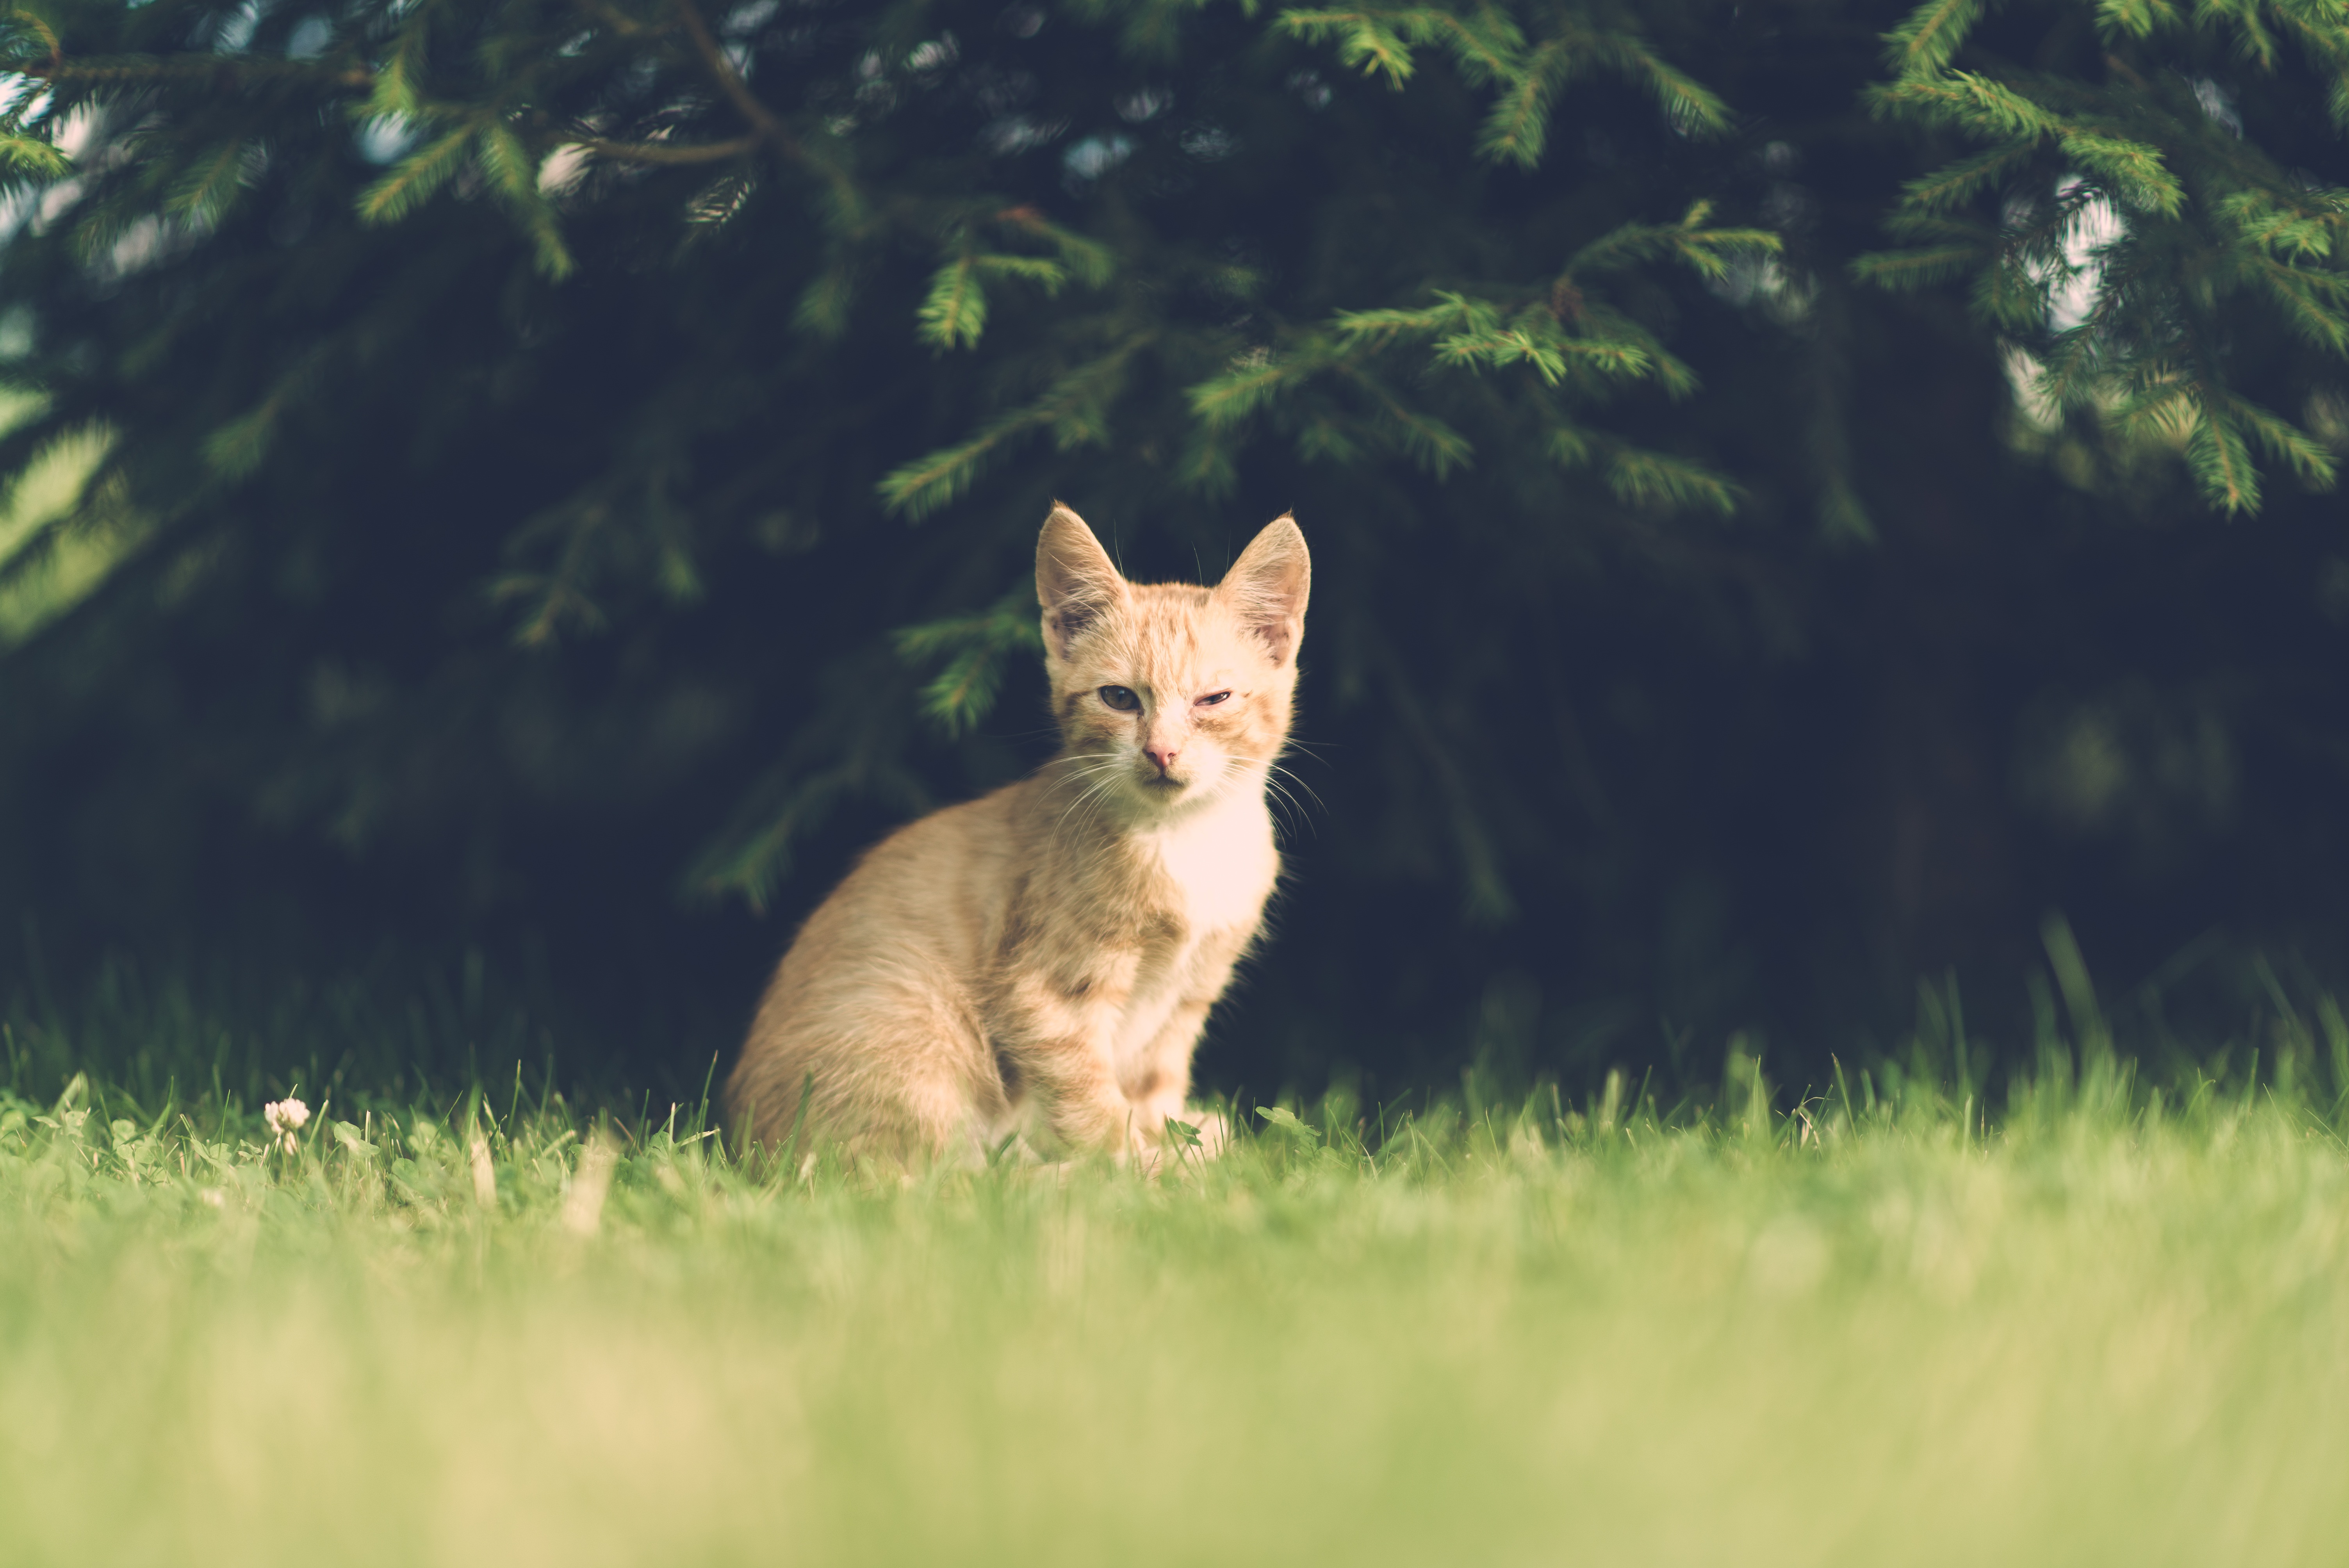
nature, grass, outdoor, vintage, animal, cute, village, wildlife, pet, fur, portrait, young, red, cat, small, mammal, garden, fauna, family, eye, wooden, little, vertebrate, domestic, injury, unhappy, illness, poor, one eye, small to medium sized cats, cat like mammal